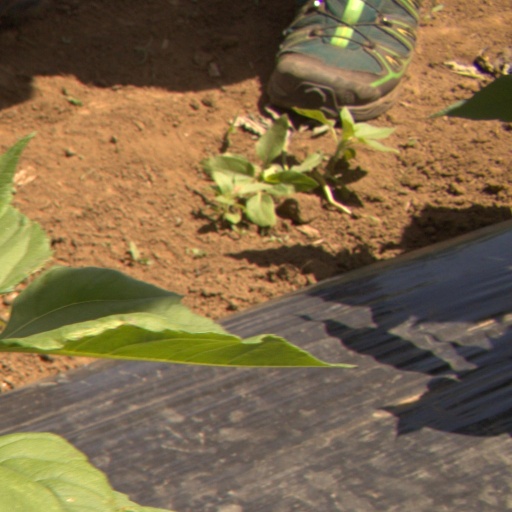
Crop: Jerusalem artichoke